Petter Skarheim

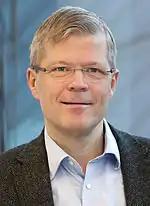
Petter Skarheim

Petter Skarheim (born 12 June 1962) is a Norwegian civil servant. He is Secretary General of the Ministry of Education and Research.